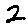
Label: 2